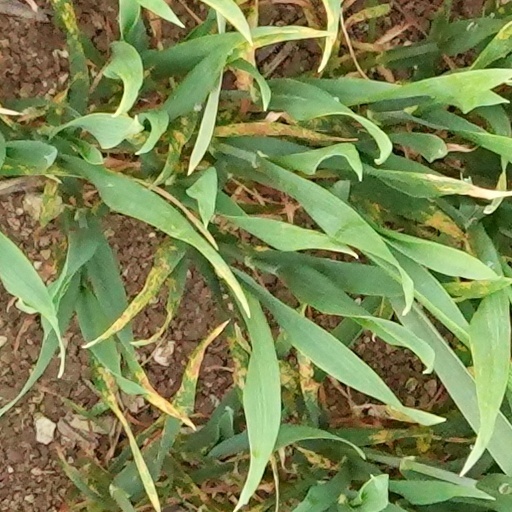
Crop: wheat